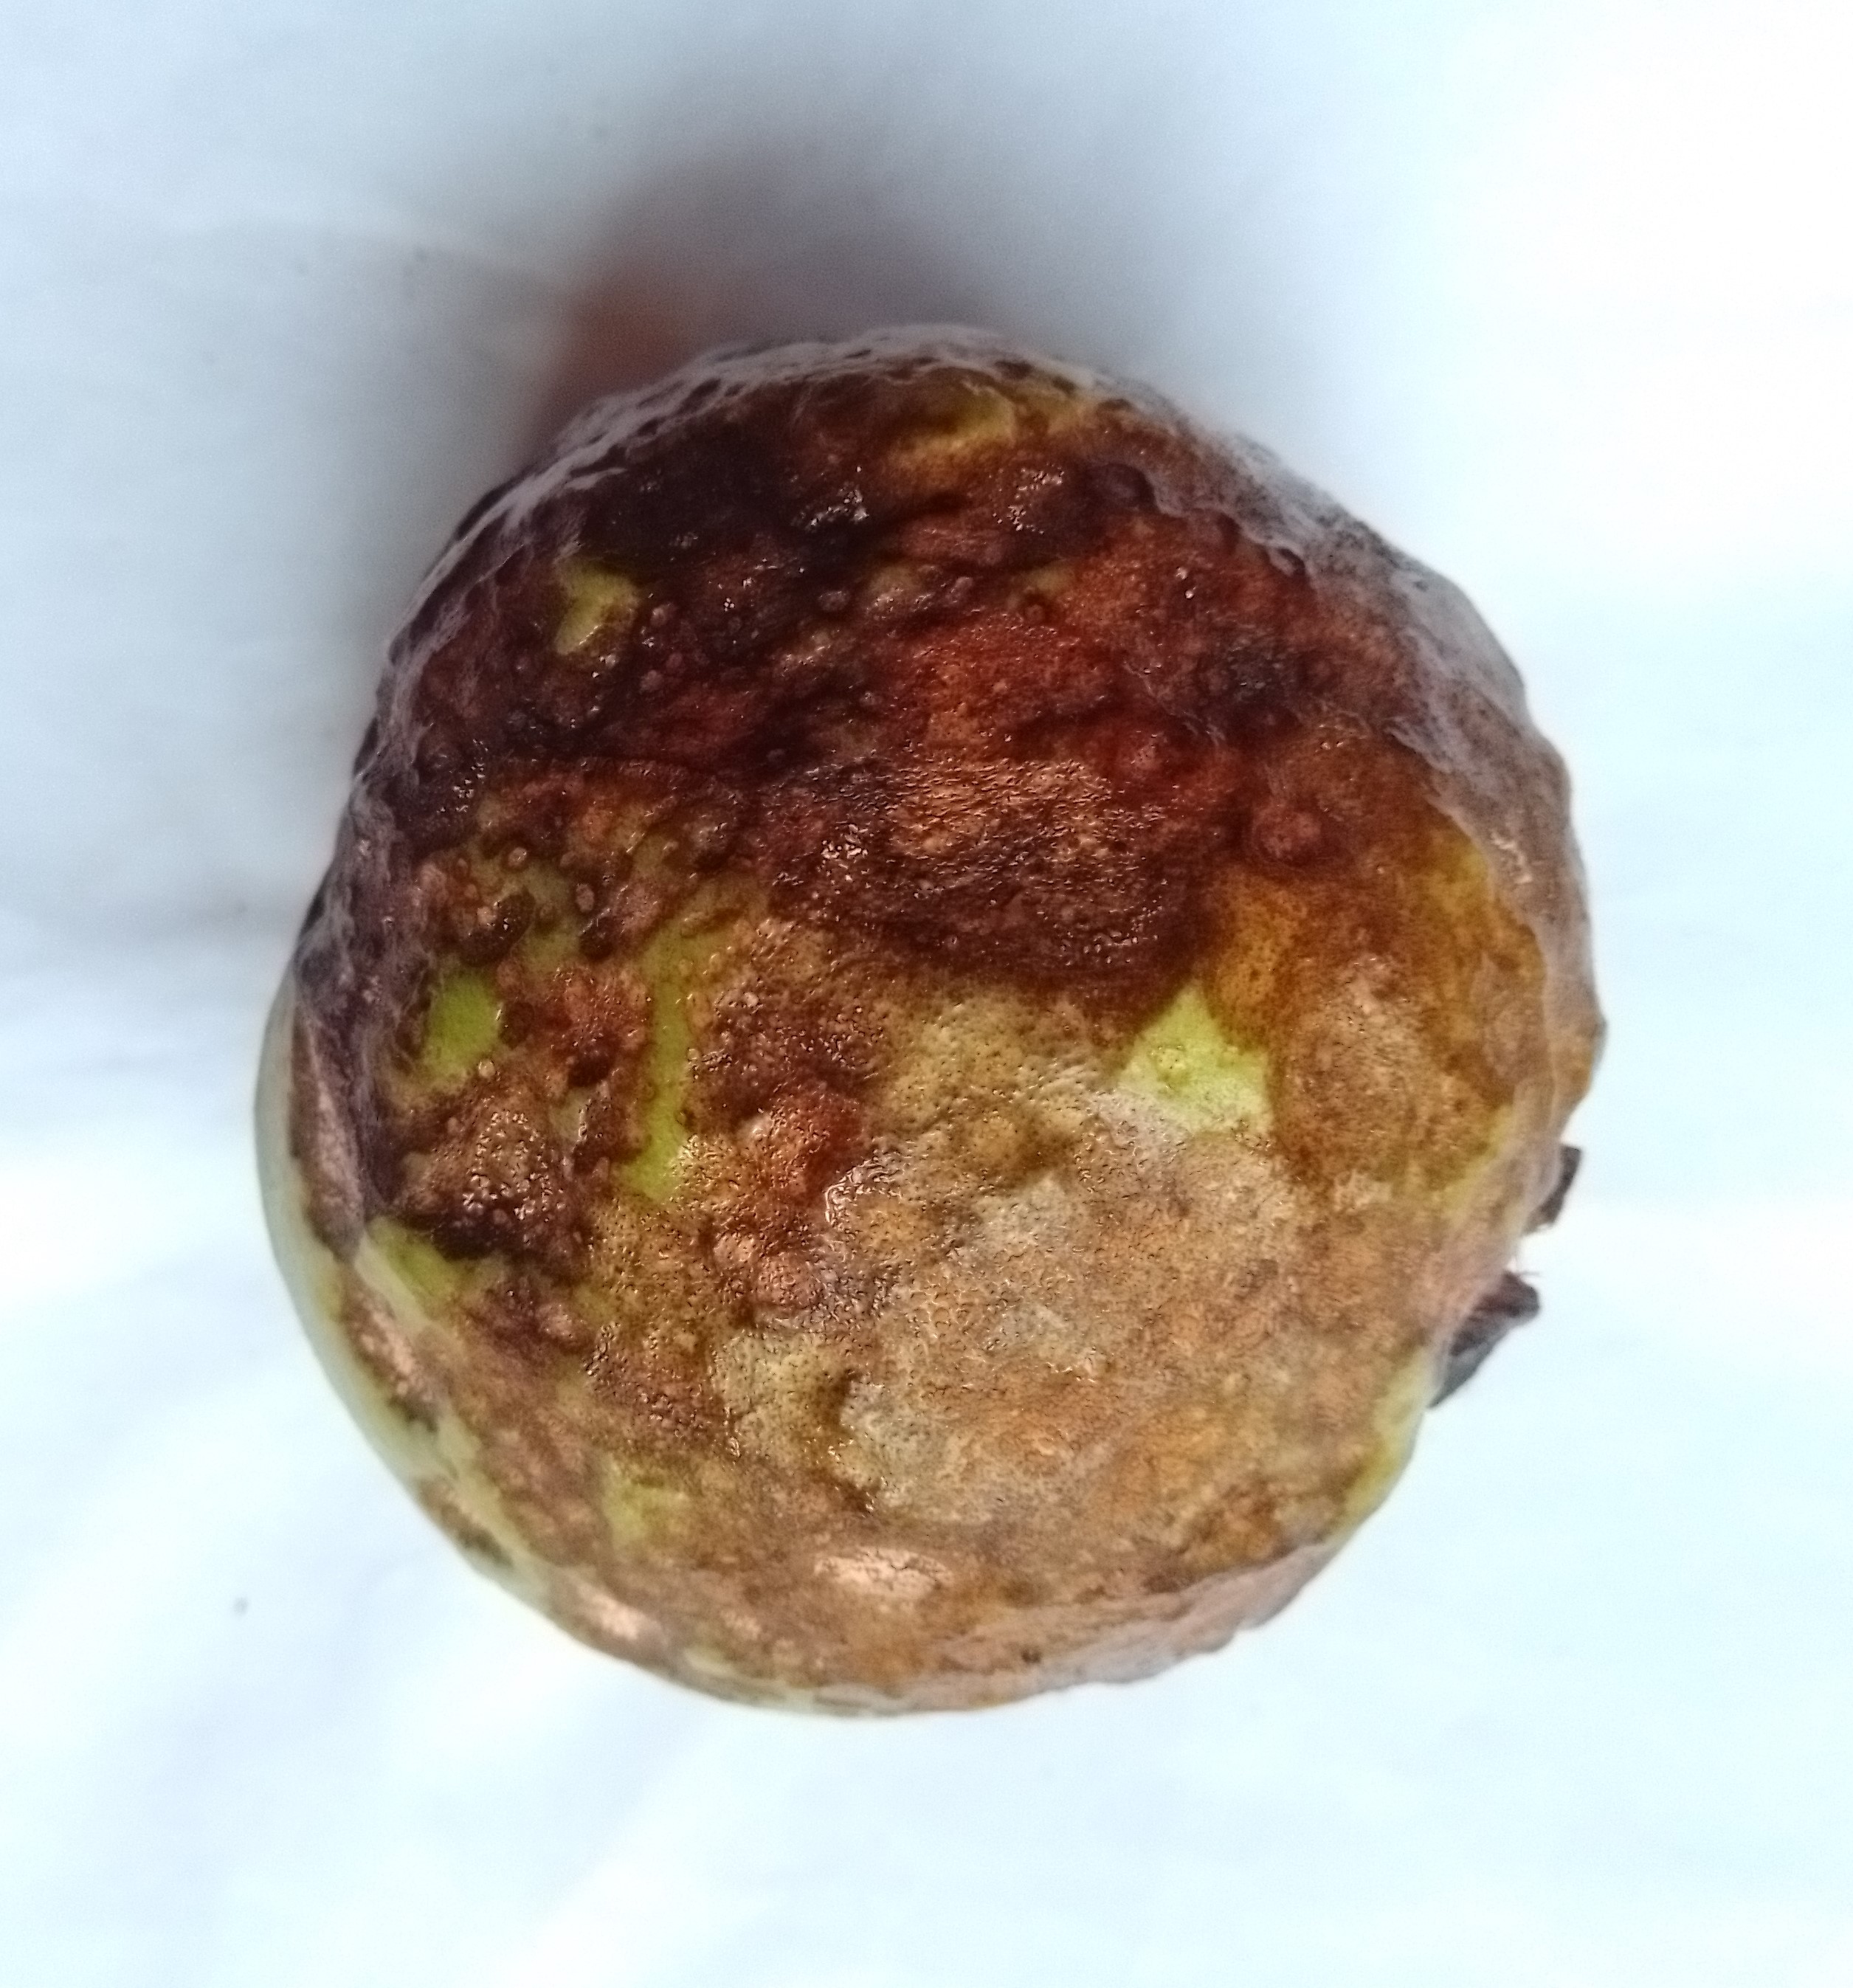
Fruit: guava
Condition: rotten